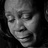
Emotion: sad